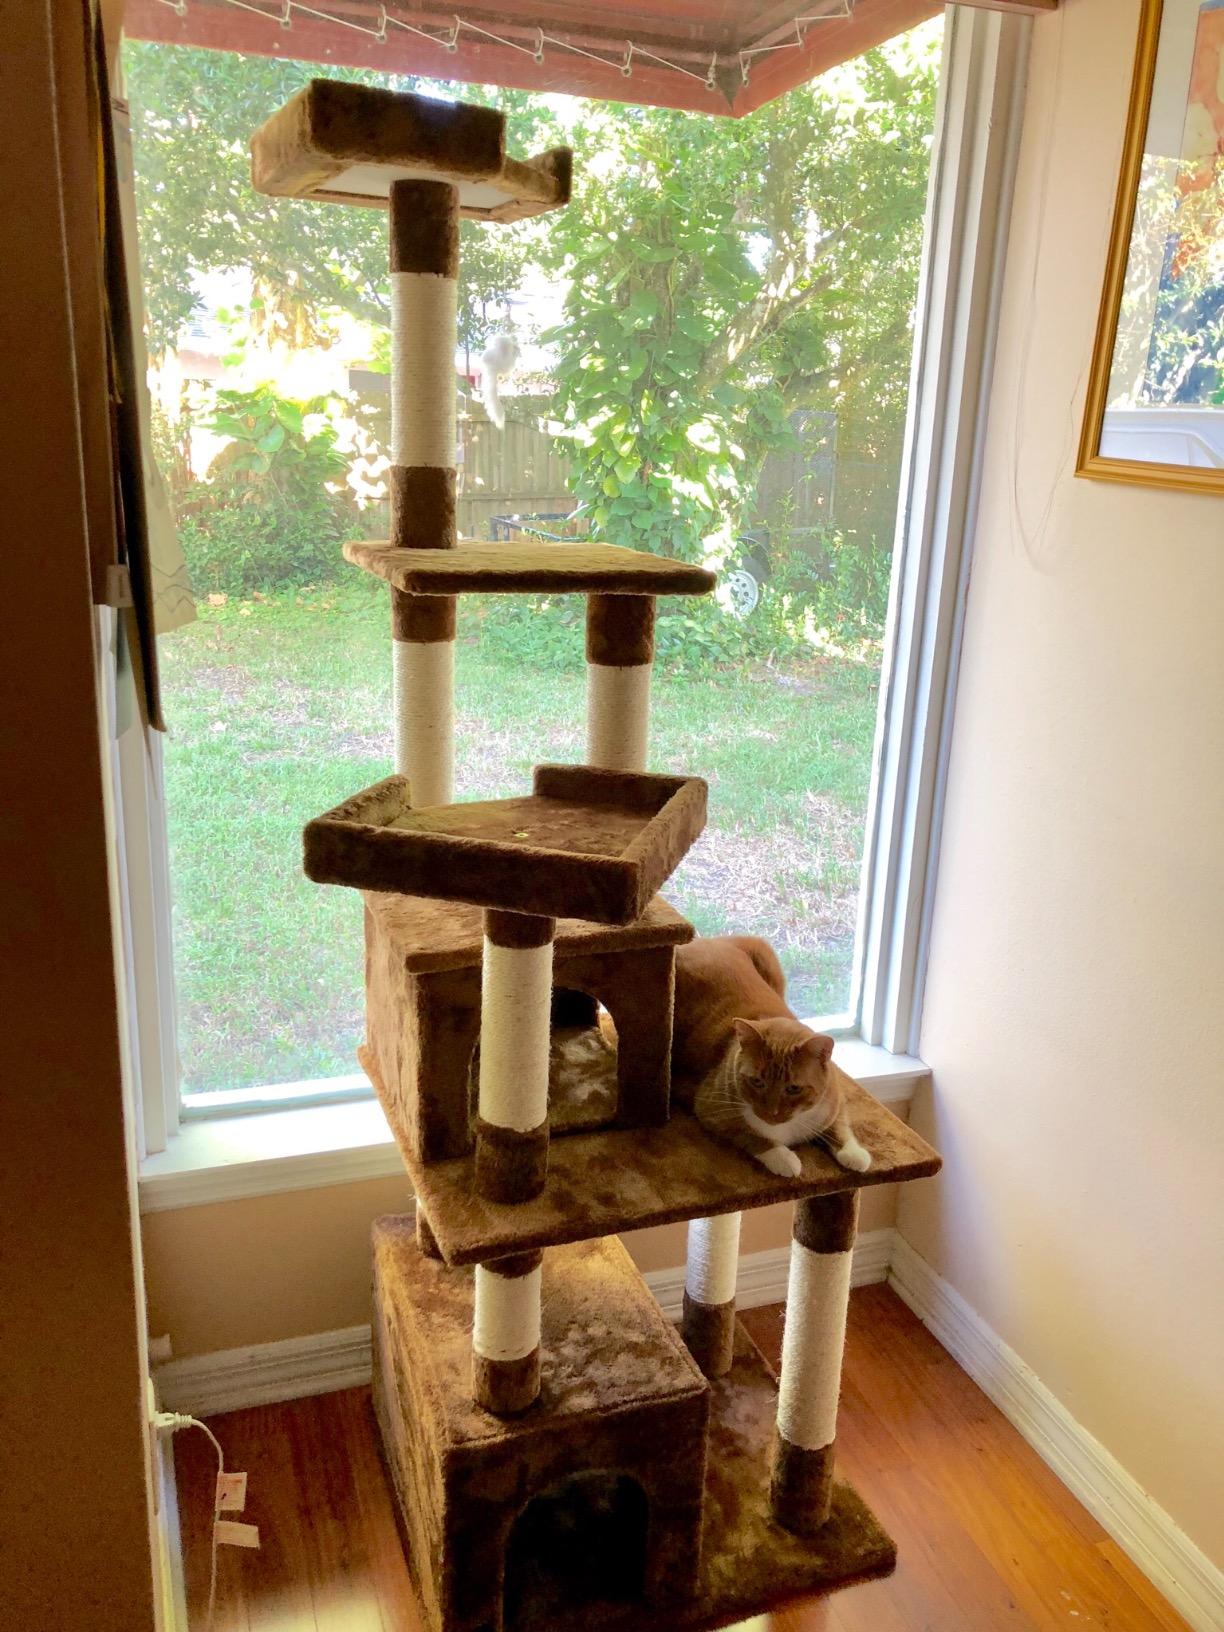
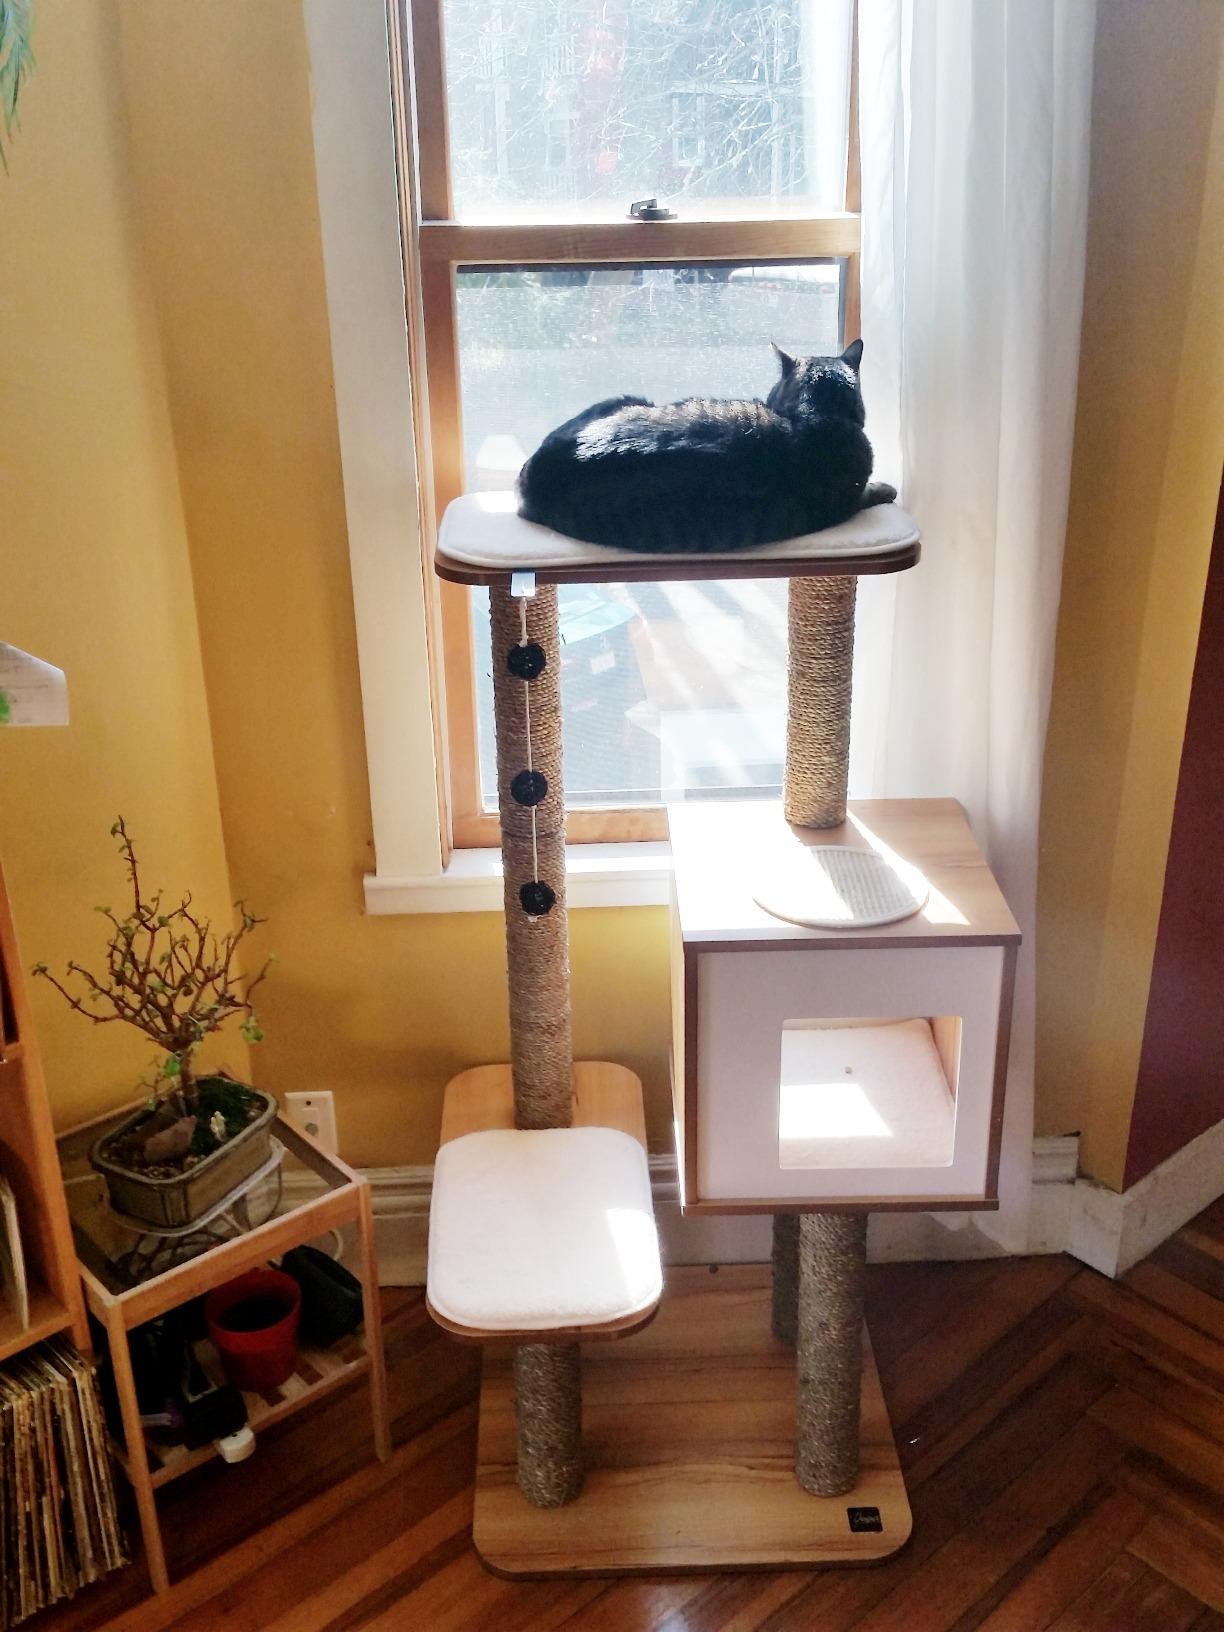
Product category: items_cat tree
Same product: no